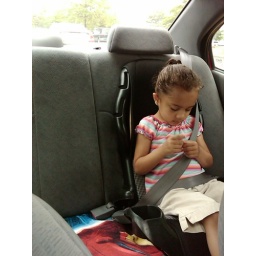
my baby girl in her seat